William Heynes

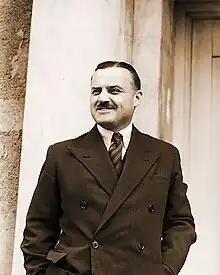
William 'Bill' Heynes

William 'Bill' Munger Heynes CBE (31 December 1903 – July 1989), born in Leamington Spa, was an English automotive engineer.